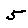
Label: 5